Warnemünde Church

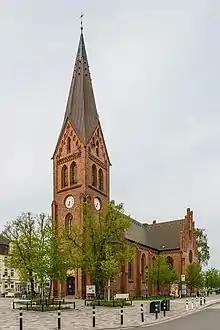
Church from the south-west

Warnemünde Church is a neogothic building in Warnemünde, which is a part of the hanseatic city of Rostock. Construction of the current brick building began in 1866 and the church was consecrated in 1871.